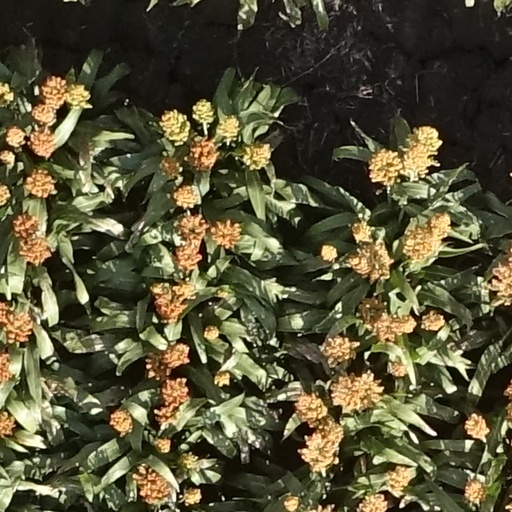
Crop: sorghum